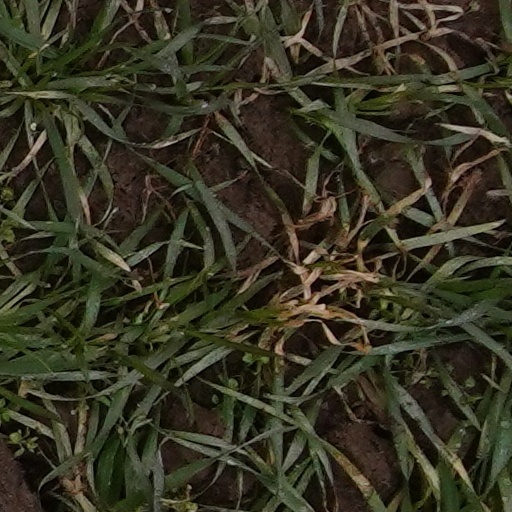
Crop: wheat